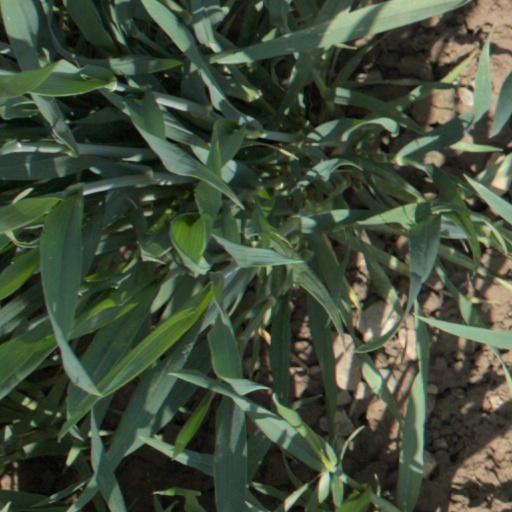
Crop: wheat